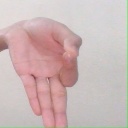
अक्षर: ज्ञ